Bonnie and Clyde

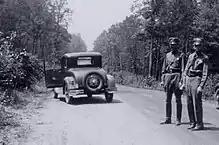
The road in the Louisiana woods where Barrow and Parker died

During the spring season, the Grapevine killings were recounted in exaggerated detail, affecting public perception. All four Dallas daily papers seized on the story told by the eyewitness, a farmer who claimed to have seen Parker laugh at the way that Murphy's head "bounced like a rubber ball" on the ground as she shot him. The stories claimed that police found a cigar butt "with tiny teeth marks", supposedly those of Parker. Several days later, Murphy's fiancée wore her intended wedding dress to his funeral, attracting photos and newspaper coverage.